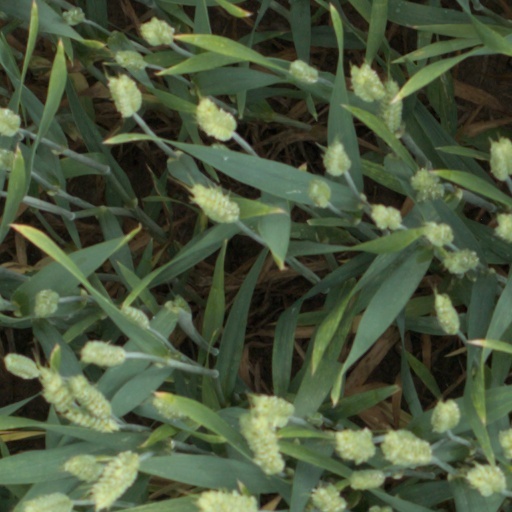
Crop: wheat